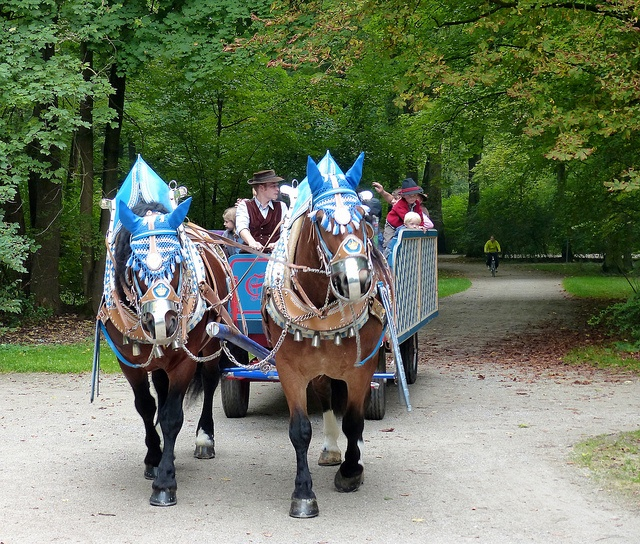
Two horses pulling a carriage full of people.
A group of people in a trailer being carried by some horses.
A blue horse drawn carriage in a green park.
A couple of brown horses pulling a wagon down a road.
a couple of horses pull a cart full of people